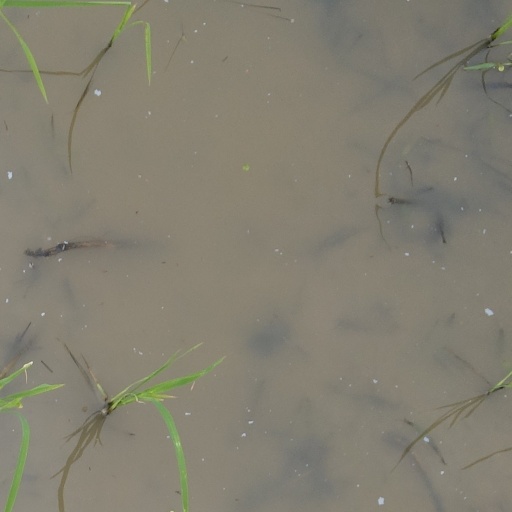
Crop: rice